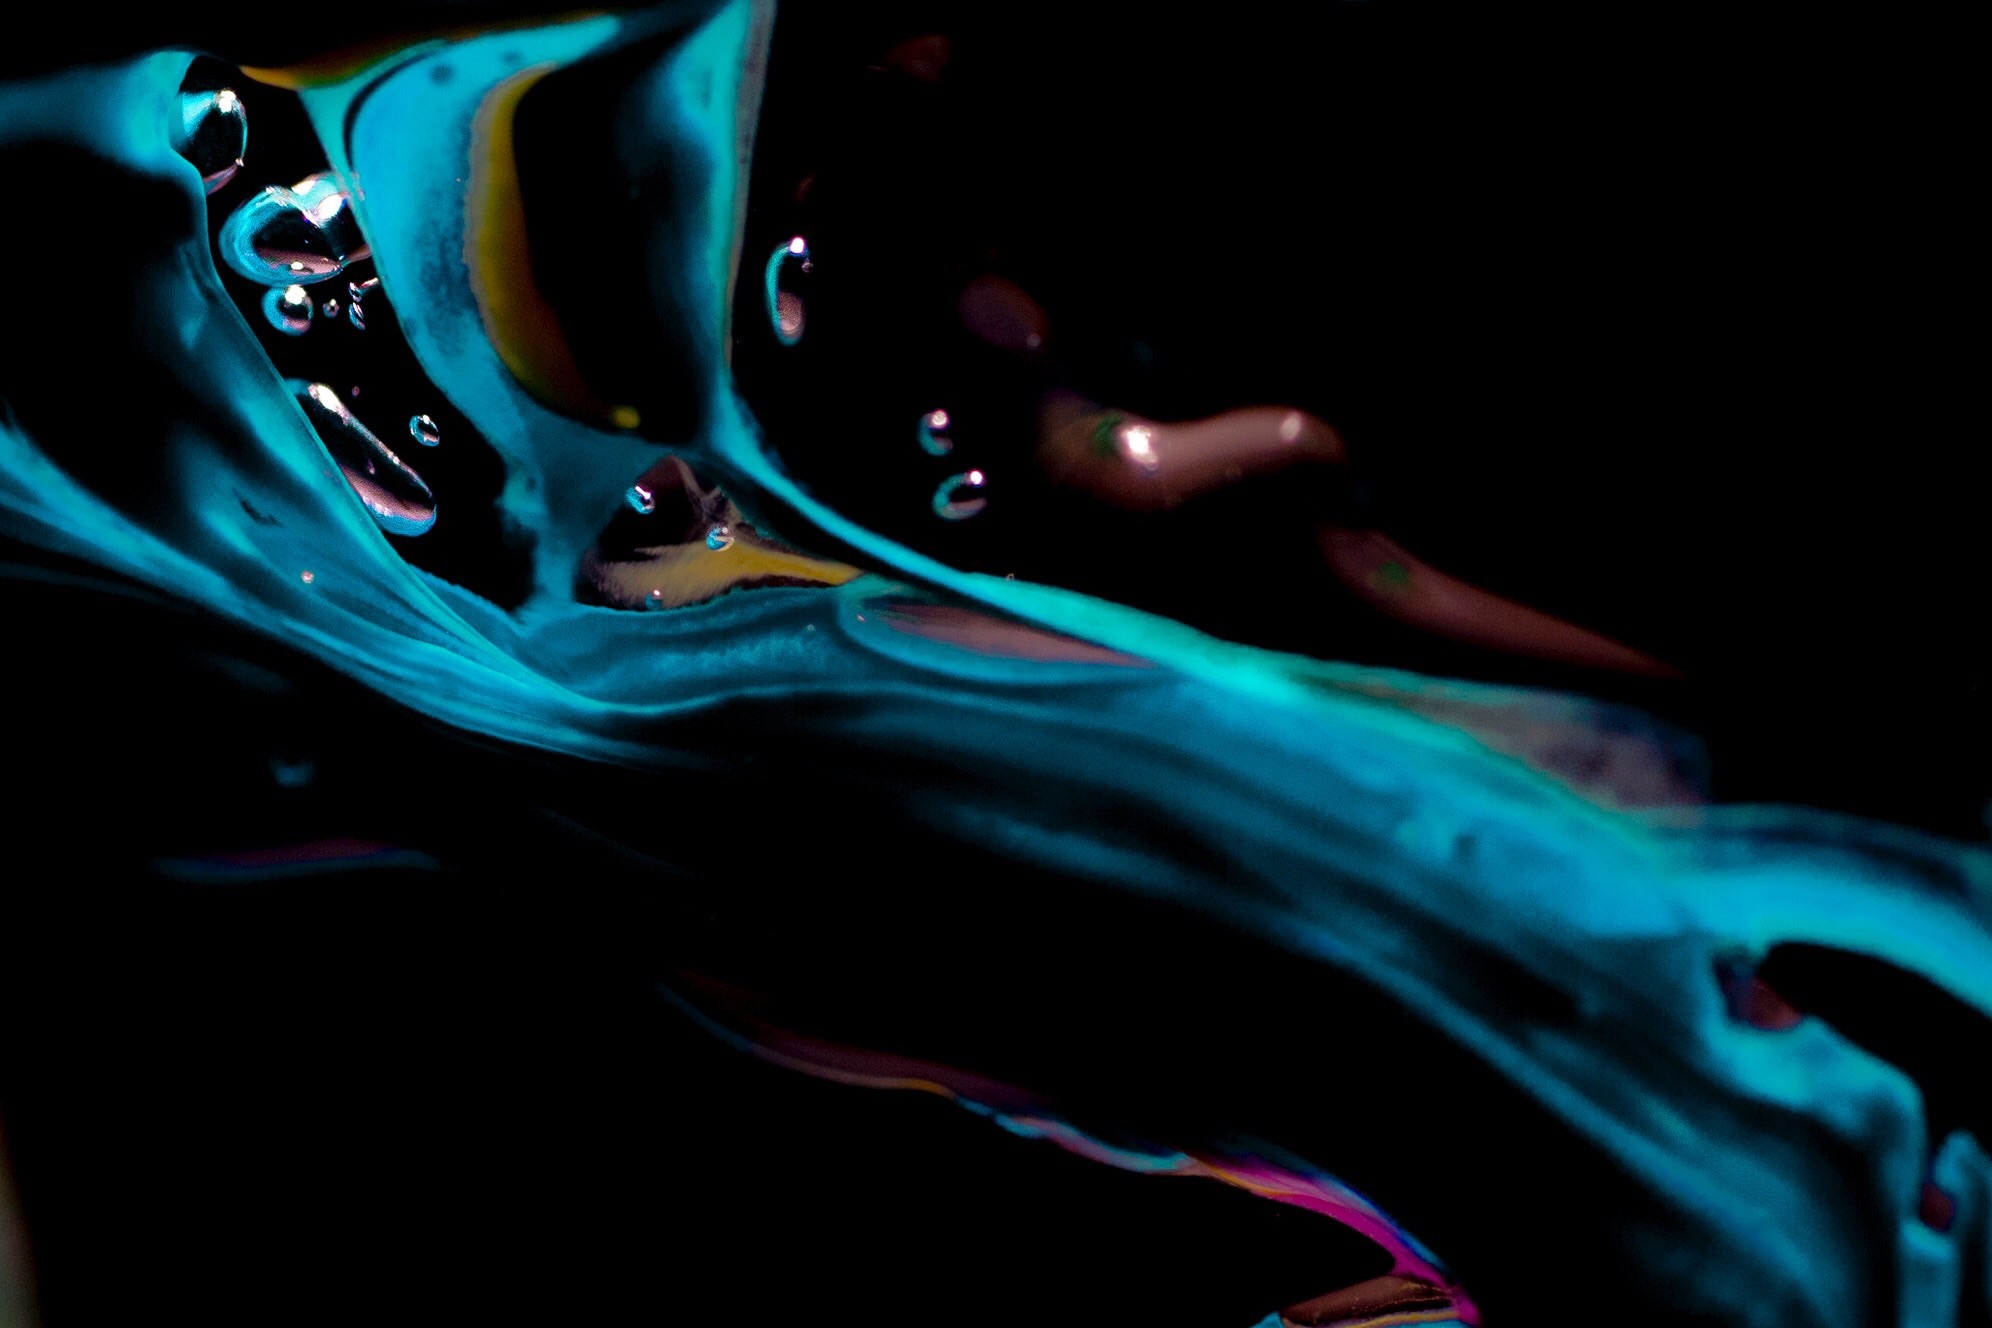
light, abstract, smoke, color, paint, darkness, blue, human body, organ, gel, computer wallpaper